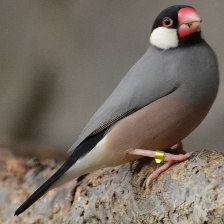
Species: JAVA SPARROW
Scientific name: LONCHURA ORYZIVORA